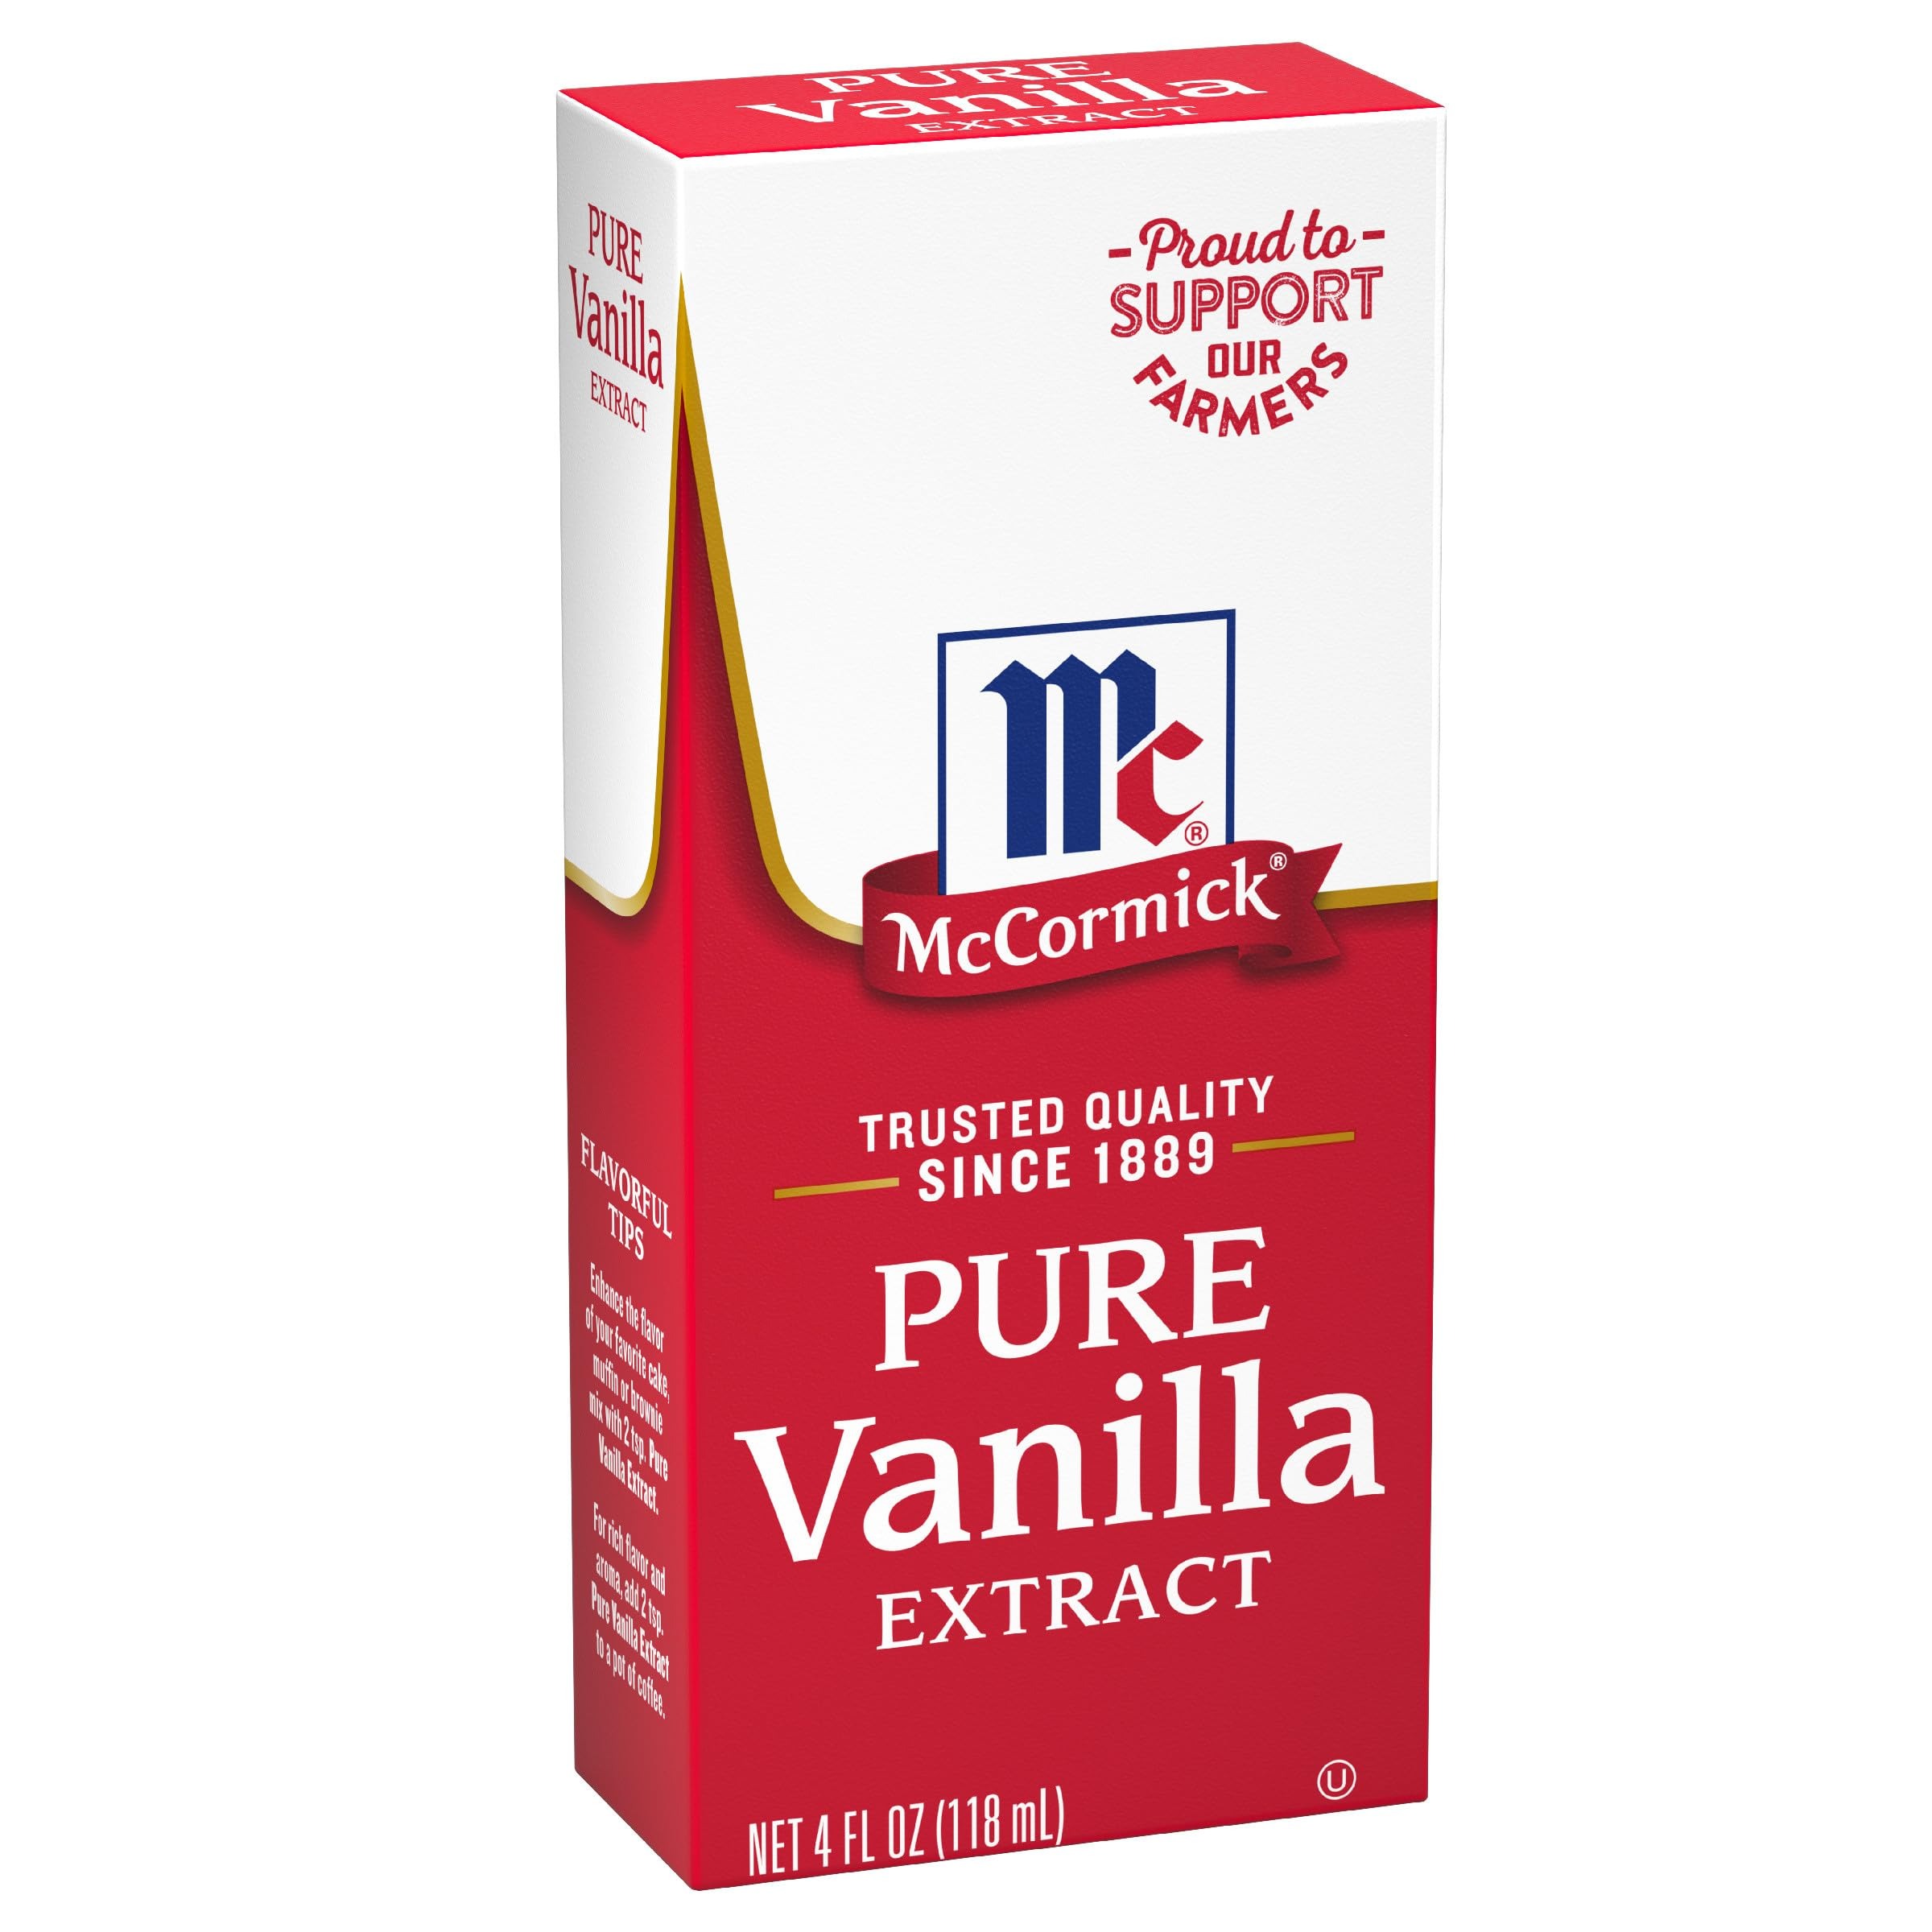
Item Name: McCormick Vanilla Extract, Pure, Gluten Free, Non-GMO, Made with Madagascar Vanilla Beans, 4 fl oz
Bullet Point 1: Pure vanilla bean extract with a deep, rich taste and color
Bullet Point 2: Each batch blended for consistent flavor in every bottle
Bullet Point 3: A baker’s best friend — even balances meat and seafood dishes
Bullet Point 4: No corn syrup, gluten-free
Bullet Point 5: Perfect addition to cakes, cookies, pies and other baked goods
Value: 4.0
Unit: Fl Oz

Price: 11.54